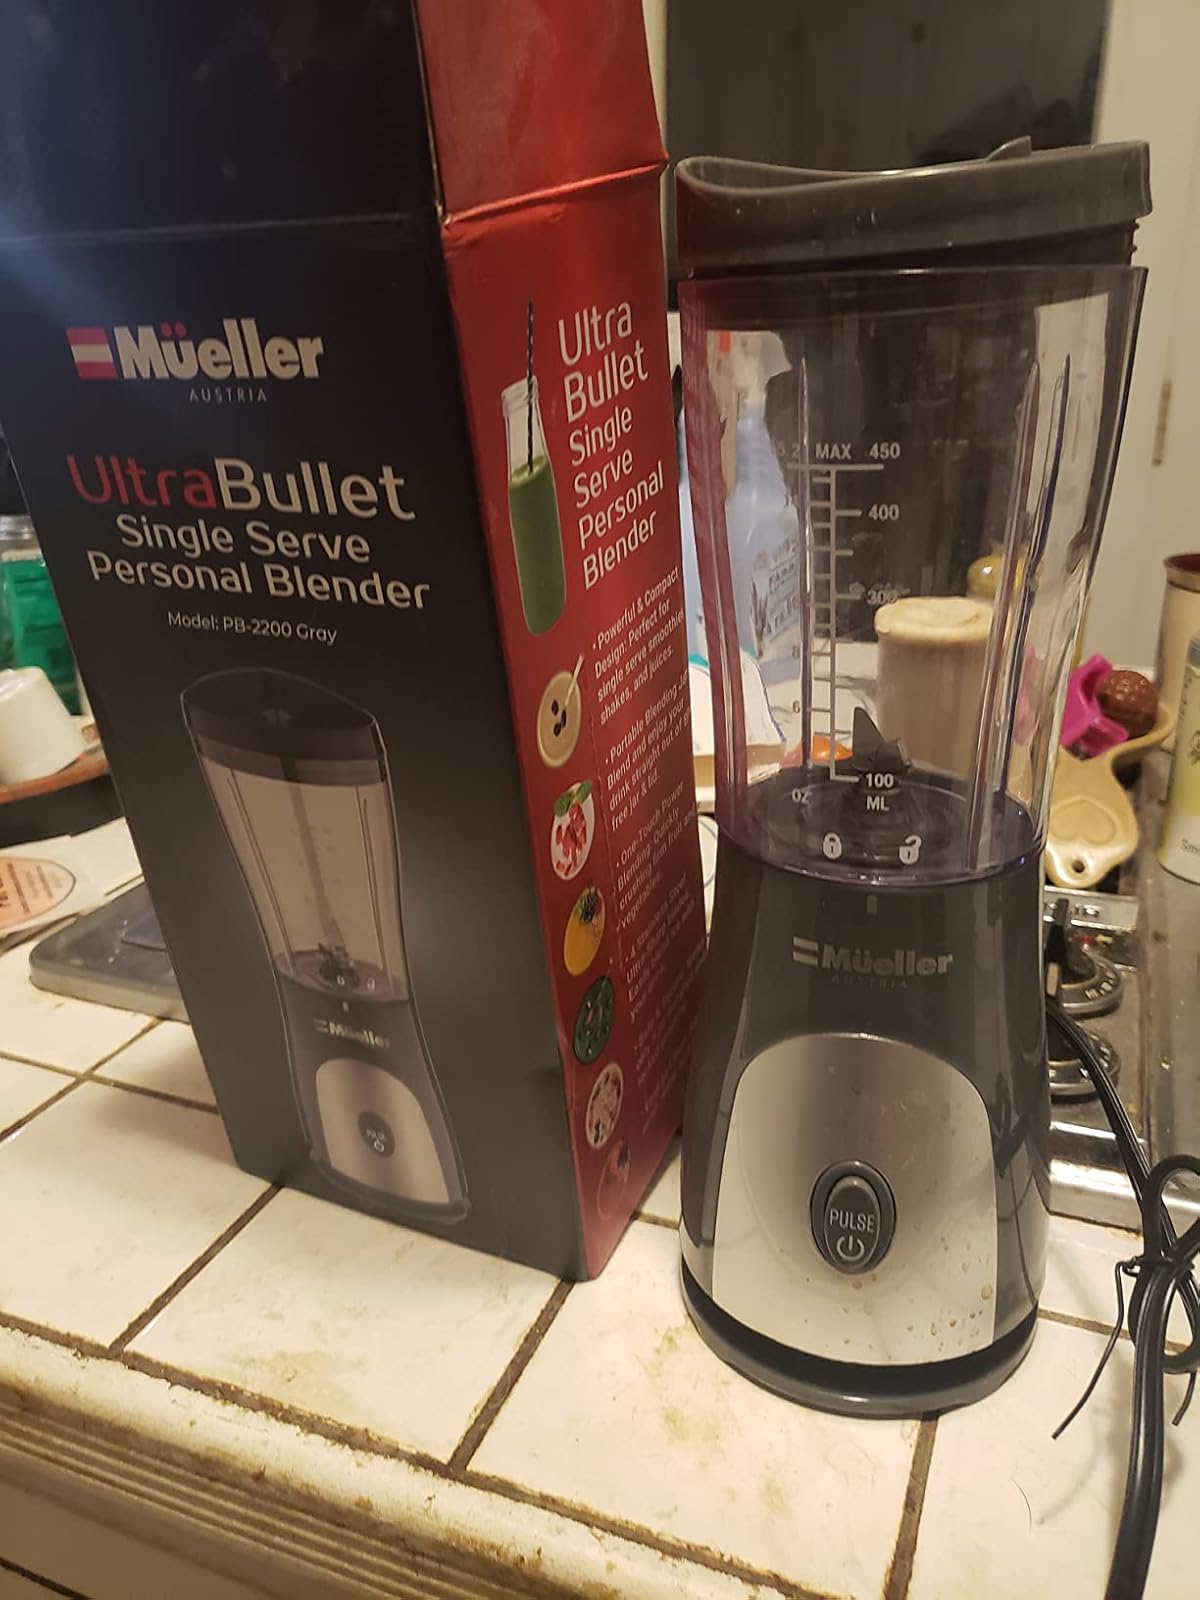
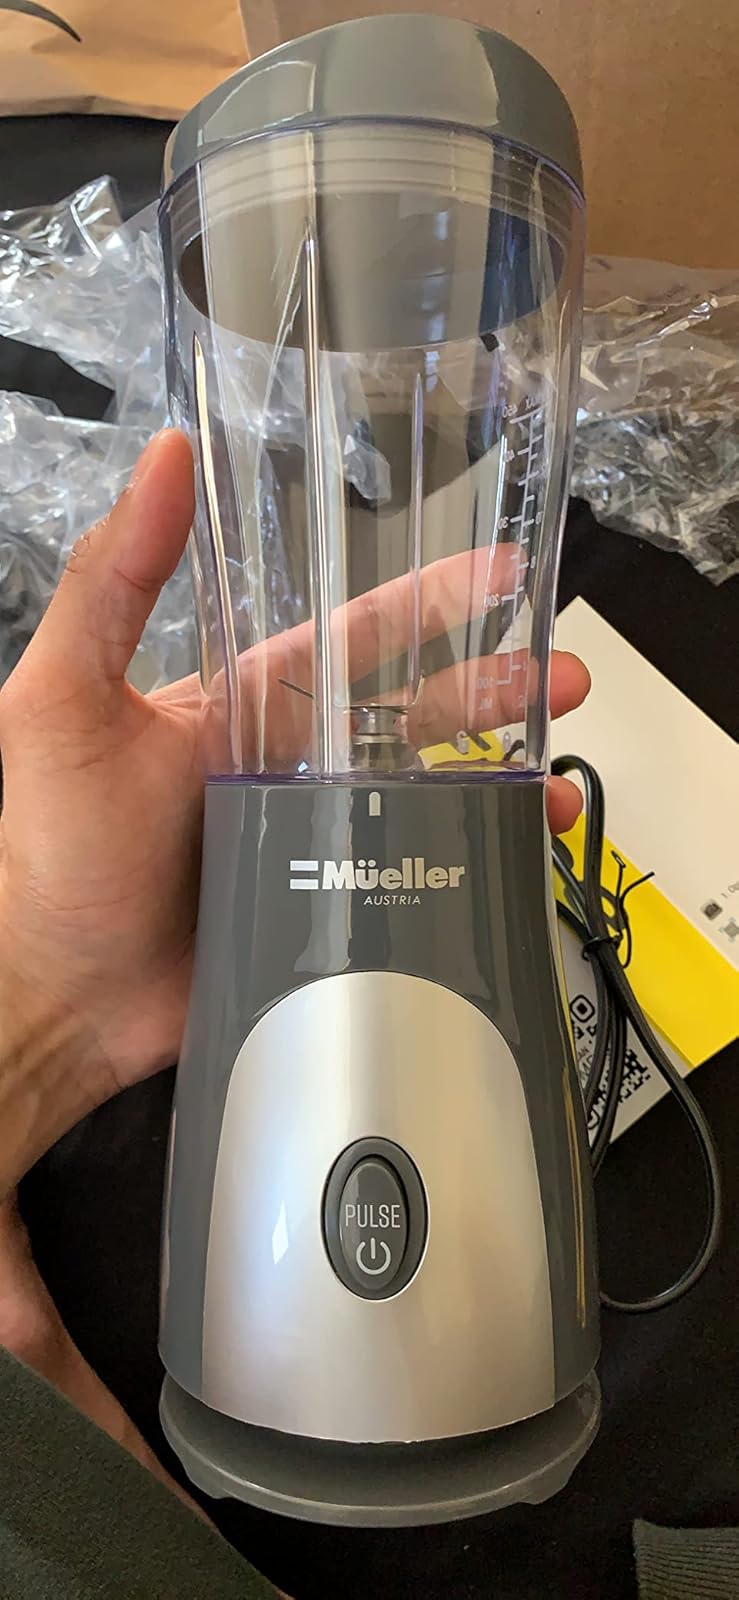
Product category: items_blender
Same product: yes